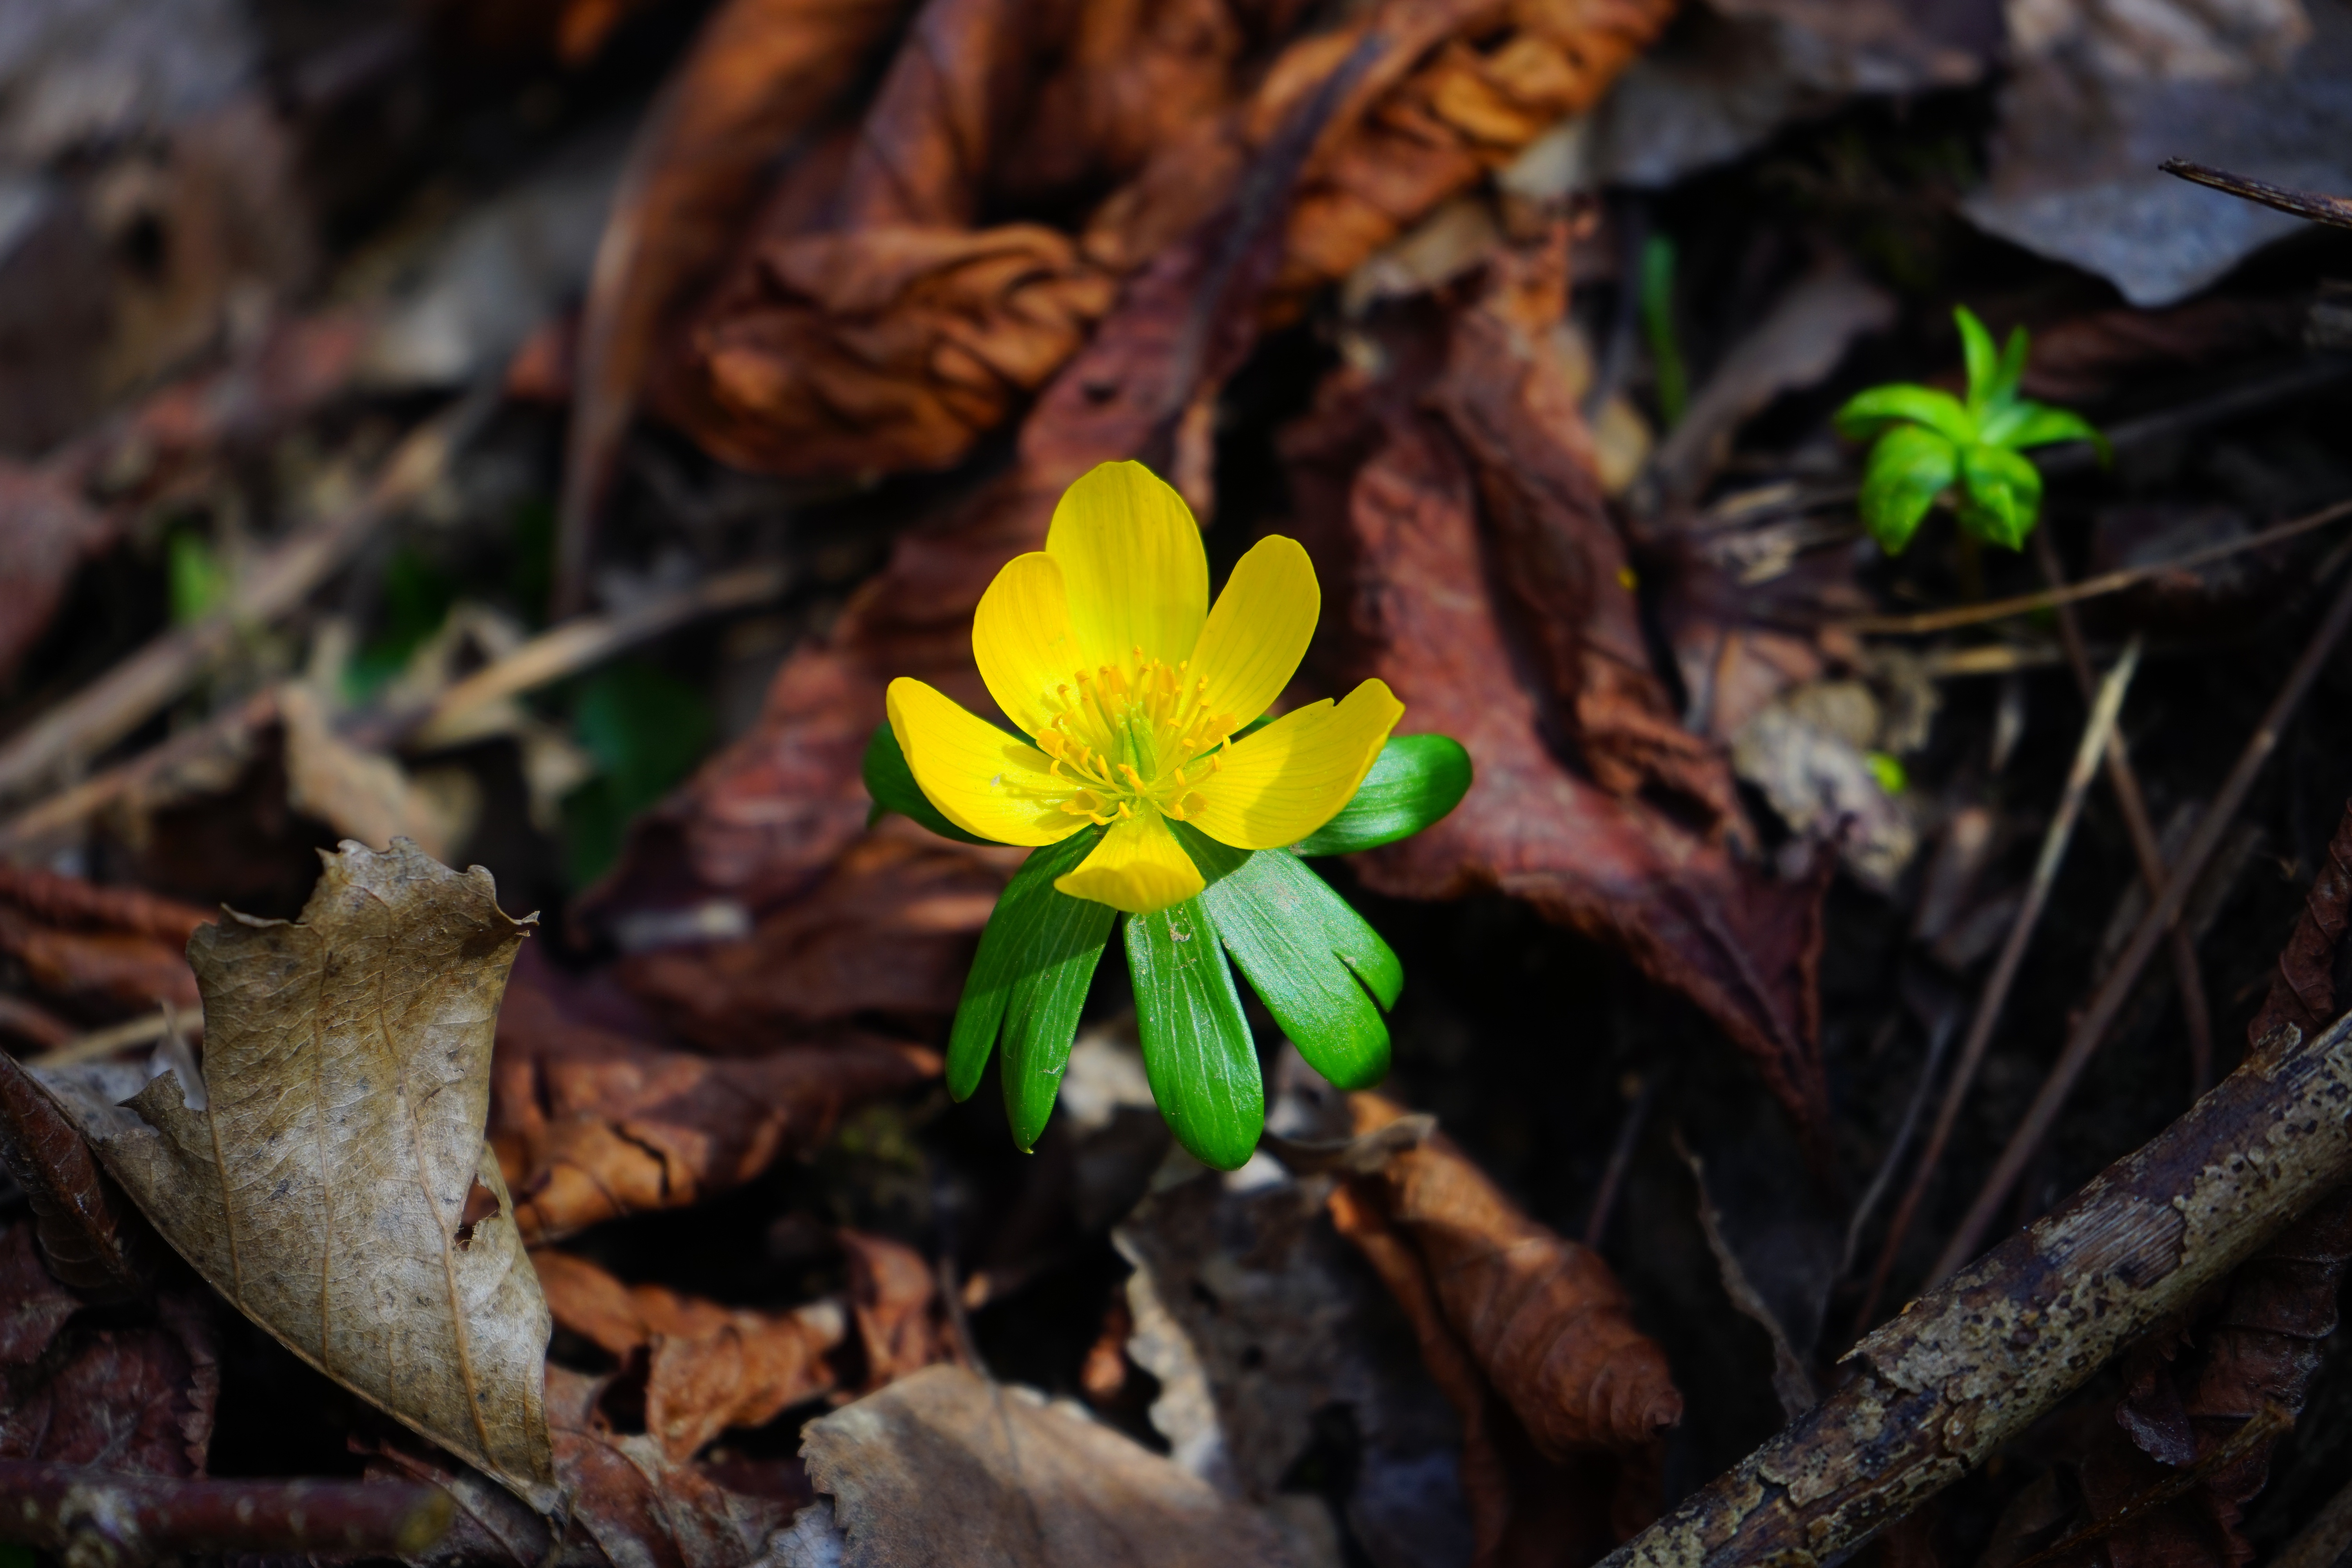
tree, nature, forest, blossom, plant, leaf, flower, bloom, spring, jungle, autumn, soil, botany, yellow, flora, season, fauna, wildflower, rainforest, bright, woodland, macro photography, flowering plant, hahnenfu gew chs, ranunculaceae, land plant, winterling, eranthis hyemalis, eranthis hiemalis, eranthis salisb